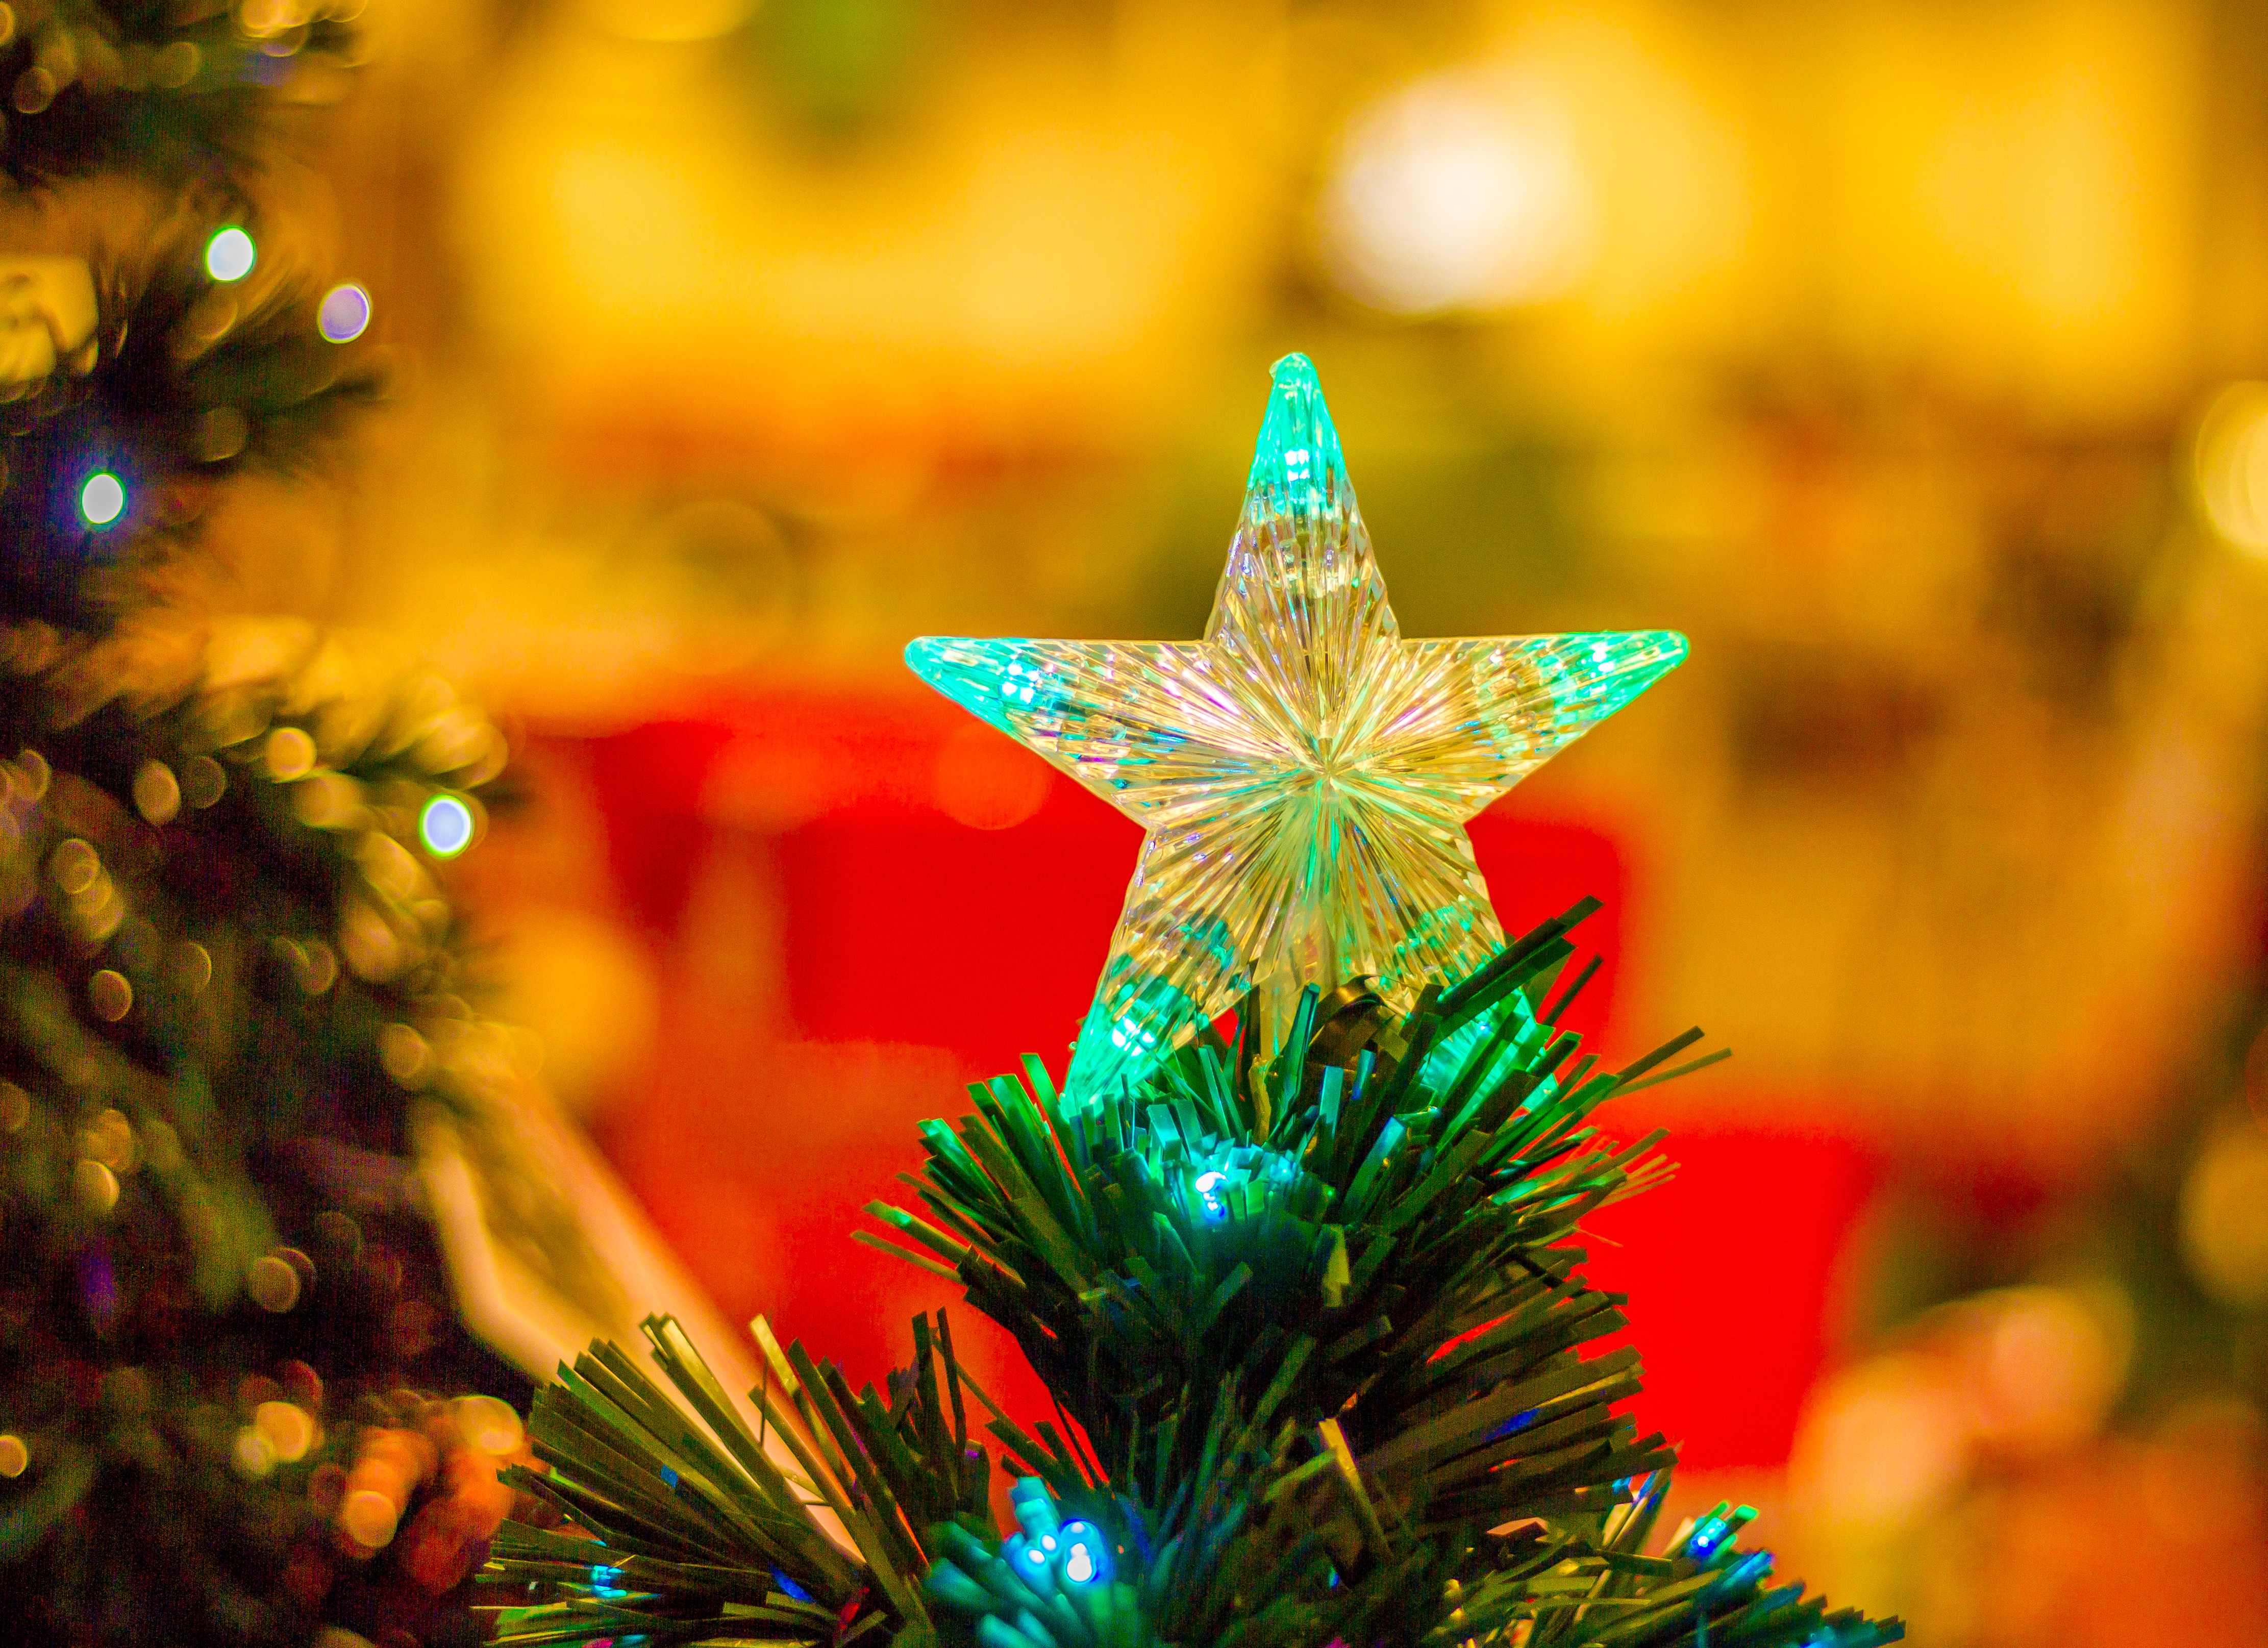
tree, branch, plant, leaf, flower, green, autumn, holiday, christmas, fir, flora, christmas tree, season, christmas decoration, macro photography, woody plant